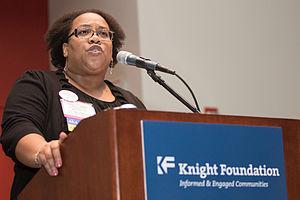
L'American Library Association est la principale association professionnelle de bibliothécaires aux États-Unis. Cette page liste ses présidents depuis sa création en 1876.